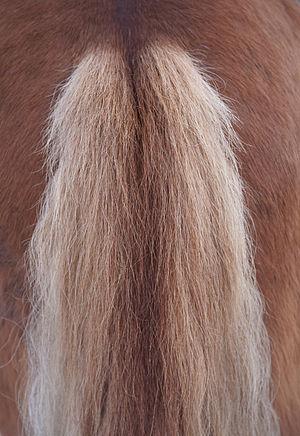
Le gène Flaxen est un gène de dilution qui décolore les crins de la robe du cheval alezan, donnant un phénotype nommé l’alezan crins lavés. Les crins du cheval, c'est-à-dire la crinière et la queue, ainsi que les fanons, sont alors dans les tons blonds, plus clairs que le fond de sa robe qui reste dans des tons fauves à roux. Encore non-identifié, le gène Flaxen est présumé récessif. Il n'agit que sur le pigment alezan en donnant des crins blonds, qu'il s'agisse d'un alezan classique ou d'un alezan brûlé. Il ne faut pas confondre le gène Flaxen avec le gène Silver, qui n'agit que sur le pigment noir, ni avec le palomino qui est dû au gène Crème.